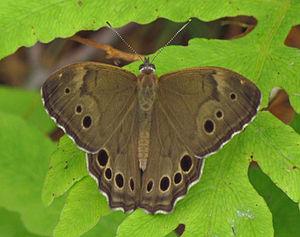
La forêt Larose est une forêt domaniale située sur les territoires de Clarence-Rockland, de La Nation, de Alfred et Plantagenet et de Russell en Ontario.